Andrew McConnell January Cochran

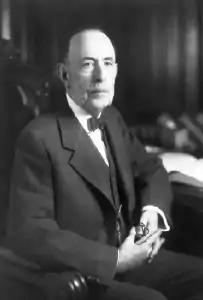

Andrew McConnell January Cochran (February 4, 1854 – June 12, 1934) was a United States district judge of the United States District Court for the Eastern District of Kentucky.